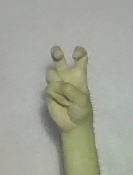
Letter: toot